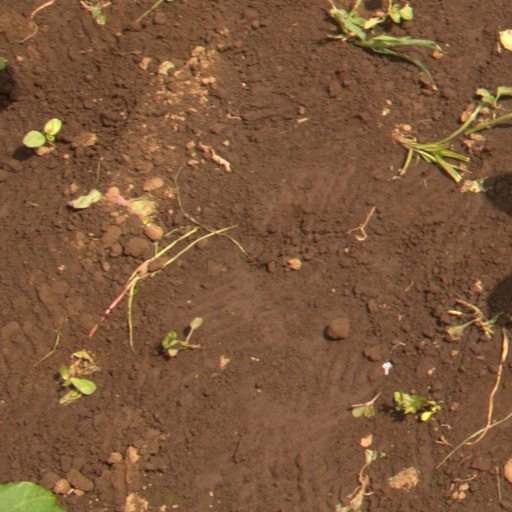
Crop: soybean